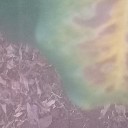
Label: Leaf_rust